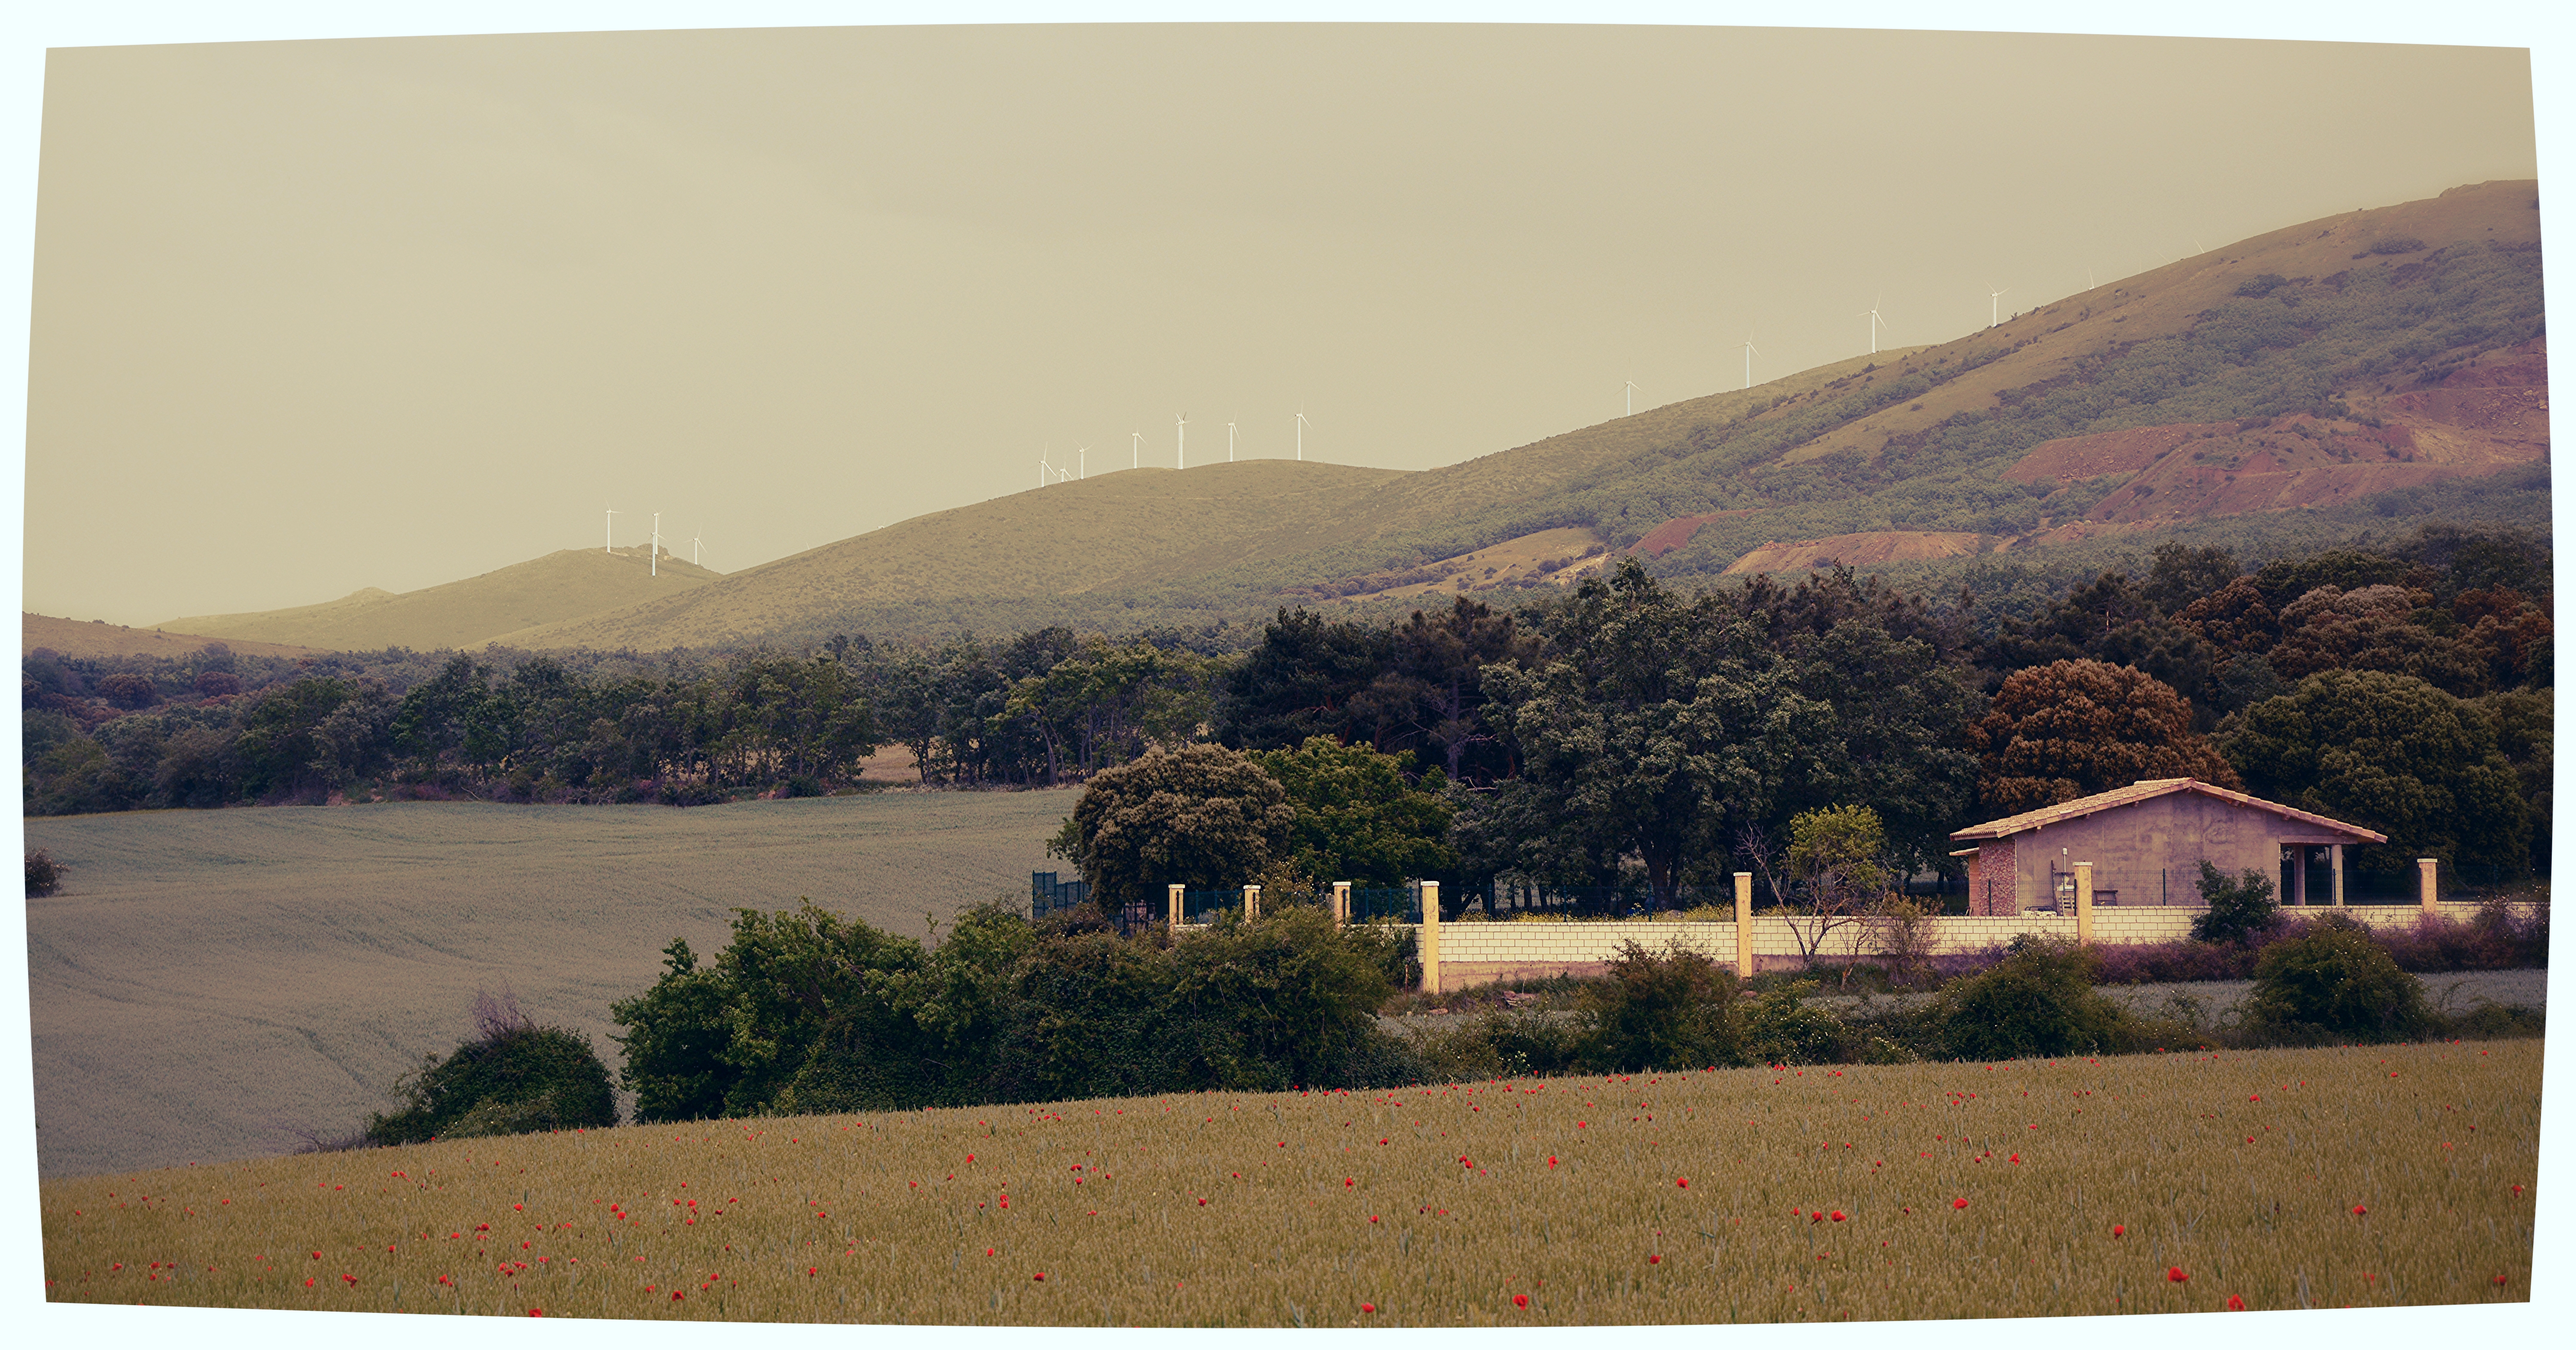
landscape, mountain, prairie, hill, valley, agriculture, plain, grassland, plateau, loch, rural area